Knights of Momus

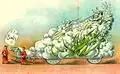
New Orleans Mardi Gras, 1907. Illustration showing King's float for Momus parade.

For over 100 years, the Momus parade was a fixture of the New Orleans Mardi Gras parade schedule, parading annually on the Thursday before Fat Tuesday. Since Momus was the Greek god of mockery, the themes of Momus parades typically paid homage to the organization's namesake with irreverent humor and biting satire. The 1877 parade theme, "Hades, A Dream of Momus," caused an uproar when it took aim at the Reconstruction government established in New Orleans after the Civil War. Attempts at retribution by local authorities were largely unsuccessful due to the secrecy of the membership.